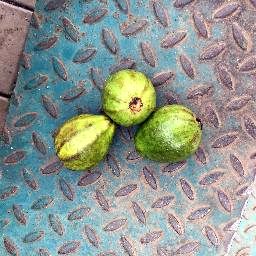
Fruit: Guava
Quality: Good